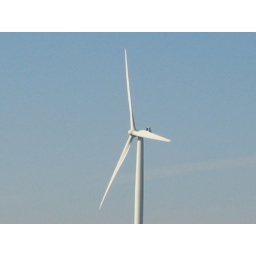
Windmill against clear blue Hoosier sky